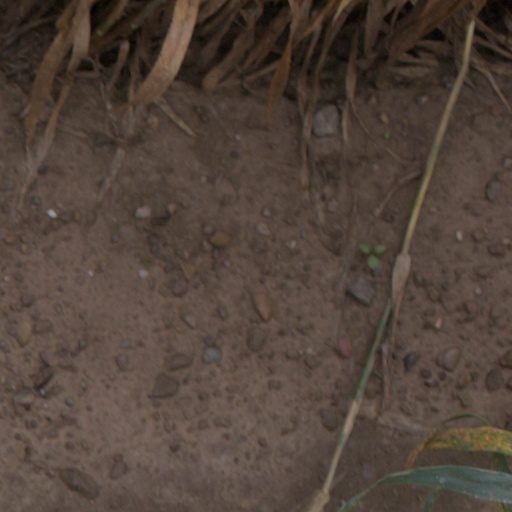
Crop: wheat